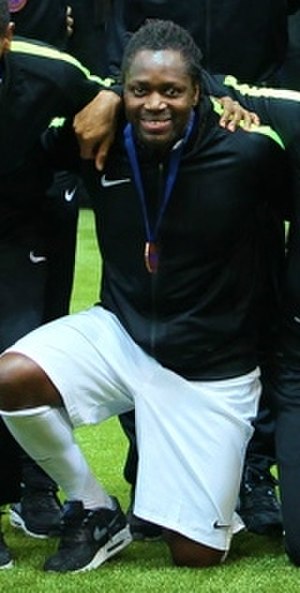
Ibrahim Ba
"Ibrahim ""Ibou"" Bá er en tidligere fransk fodboldspiller, som senest spillede for italienske AC Milan. Han var normalt placeret på højre midtbane.